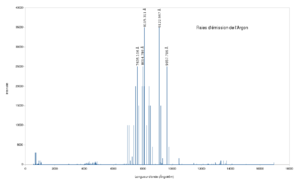
Raies d'émission de l'Argon
L'argon est l'élément chimique de numéro atomique 18 et de symbole Ar. Il appartient au groupe 18 du tableau périodique et fait partie de la famille des gaz nobles, également appelés « gaz rares », qui regroupe également l'hélium, le néon, le krypton, le xénon et le radon. L'argon est le 3ᵉ constituant le plus abondant de l'atmosphère terrestre, avec une fraction massique de 1,288 %, correspondant à une fraction volumique de 0,934 %, et est le gaz noble le plus abondant de l'écorce terrestre, dont il représente 1,5 ppm. L'argon de l'atmosphère terrestre est presque entièrement constitué d'argon 40, nucléide radiogénique provenant de la désintégration du potassium 40, tandis que l'argon observé dans l'univers est essentiellement constitué d'argon 36, produit par nucléosynthèse stellaire dans les supernovae.